Stanbrook Abbey

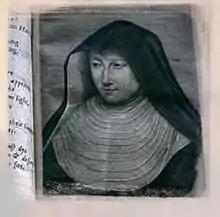
Dame Gertrude More

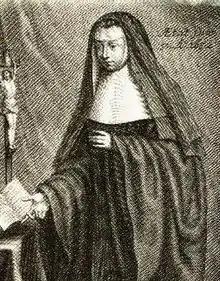
Dame Catherine Gascoigne

The future abbey was founded in 1623 at Cambrai as the monastery of "Our Lady of Consolation", catering for English Catholic expatriates. The project was initiated in 1621 by an English Benedictine (EBC) monk called Benet Jones, who had been in contact with several interested young women in England while on mission duties there.